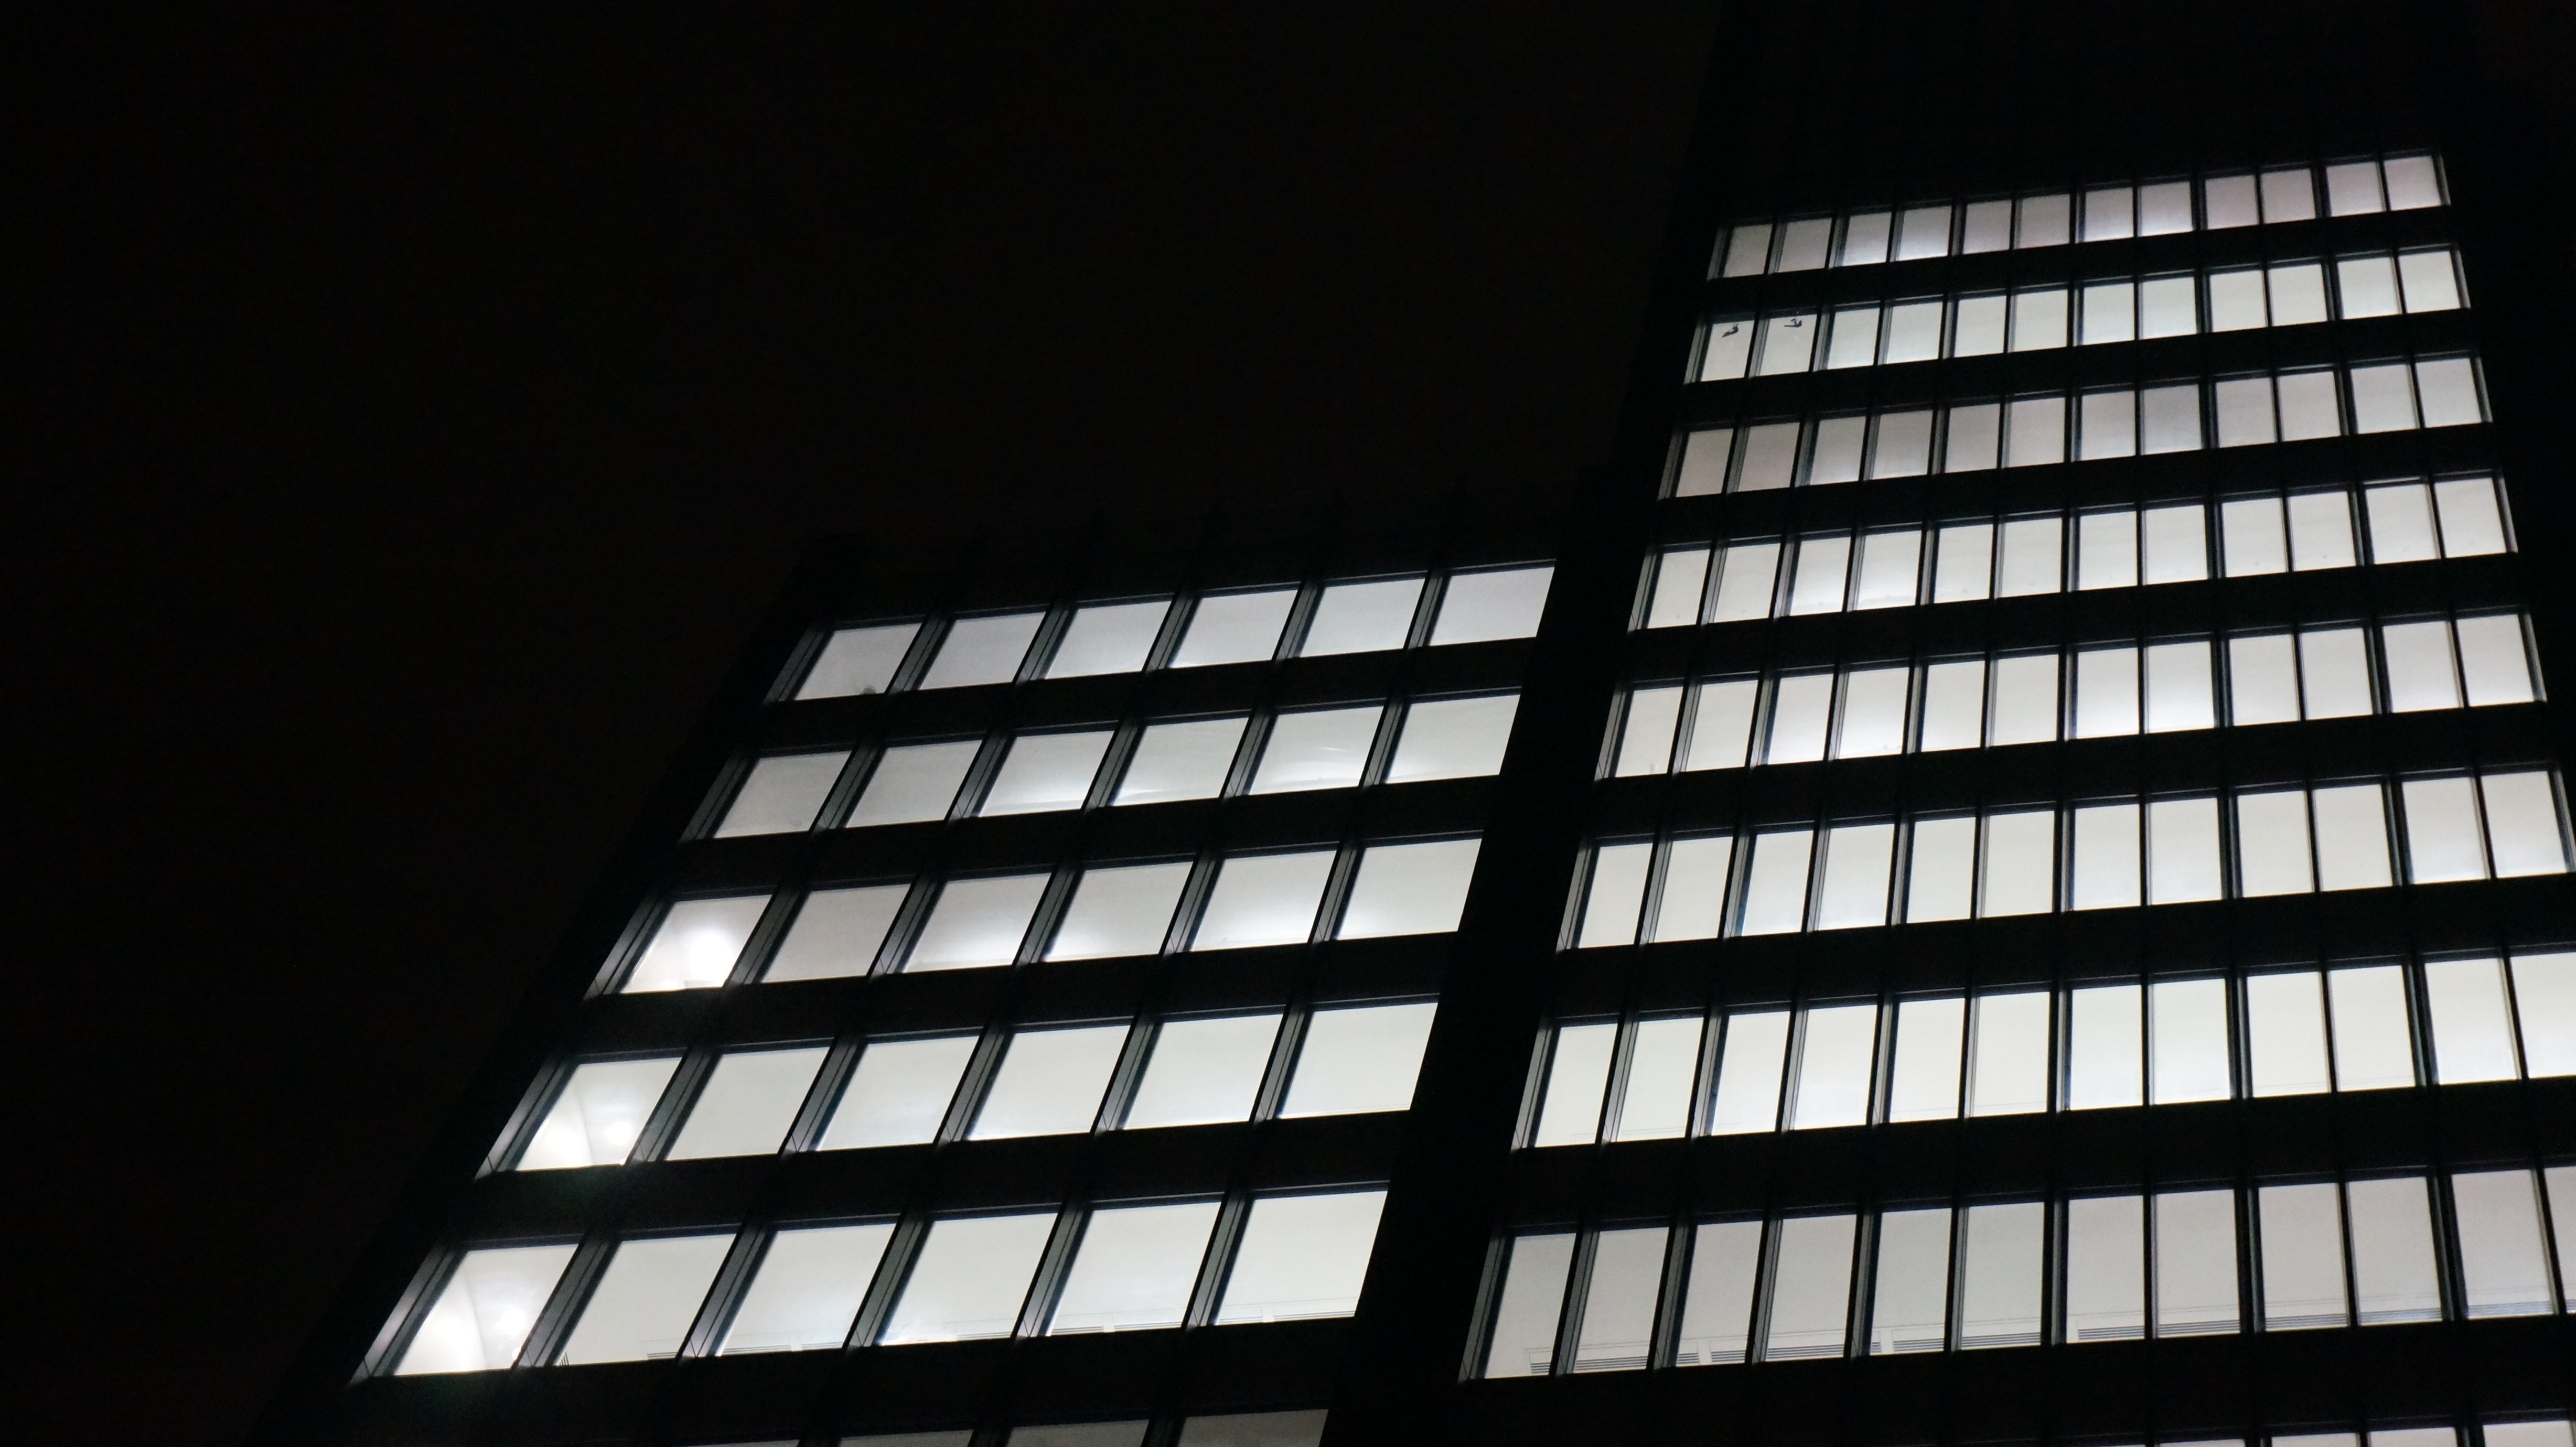
architecture, light, black and white, line, monochrome, building, daylighting, monochrome photography, facade, commercial building, window, Tints and shades, symmetry, night, rectangle, tower block, city, metal, style